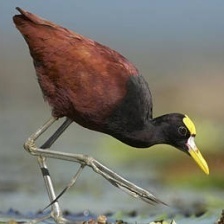
Species: NORTHERN JACANA
Scientific name: JACANA SPINOSA